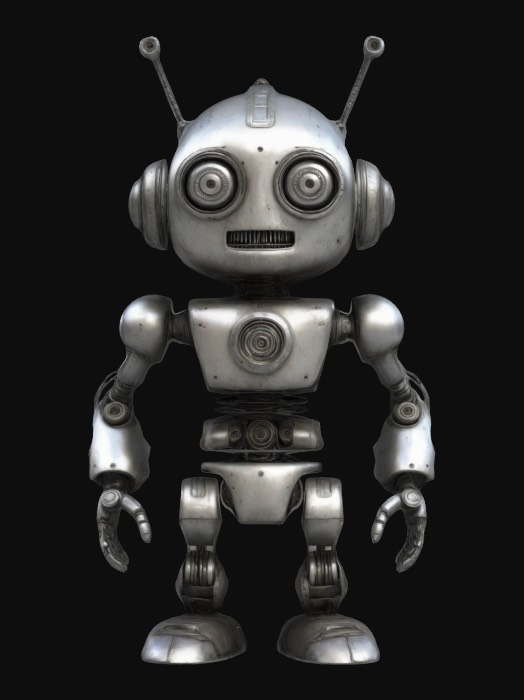
미적 점수 (1~10점): 1